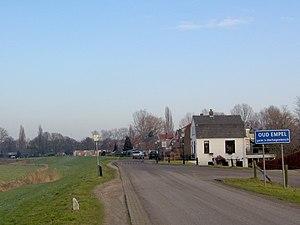
Oud-Empel est un village situé dans la commune néerlandaise de Bois-le-Duc, dans la province du Brabant-Septentrional. En 2009, le village comptait 50 habitants.